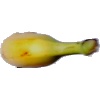
Label: banana_lady_finger